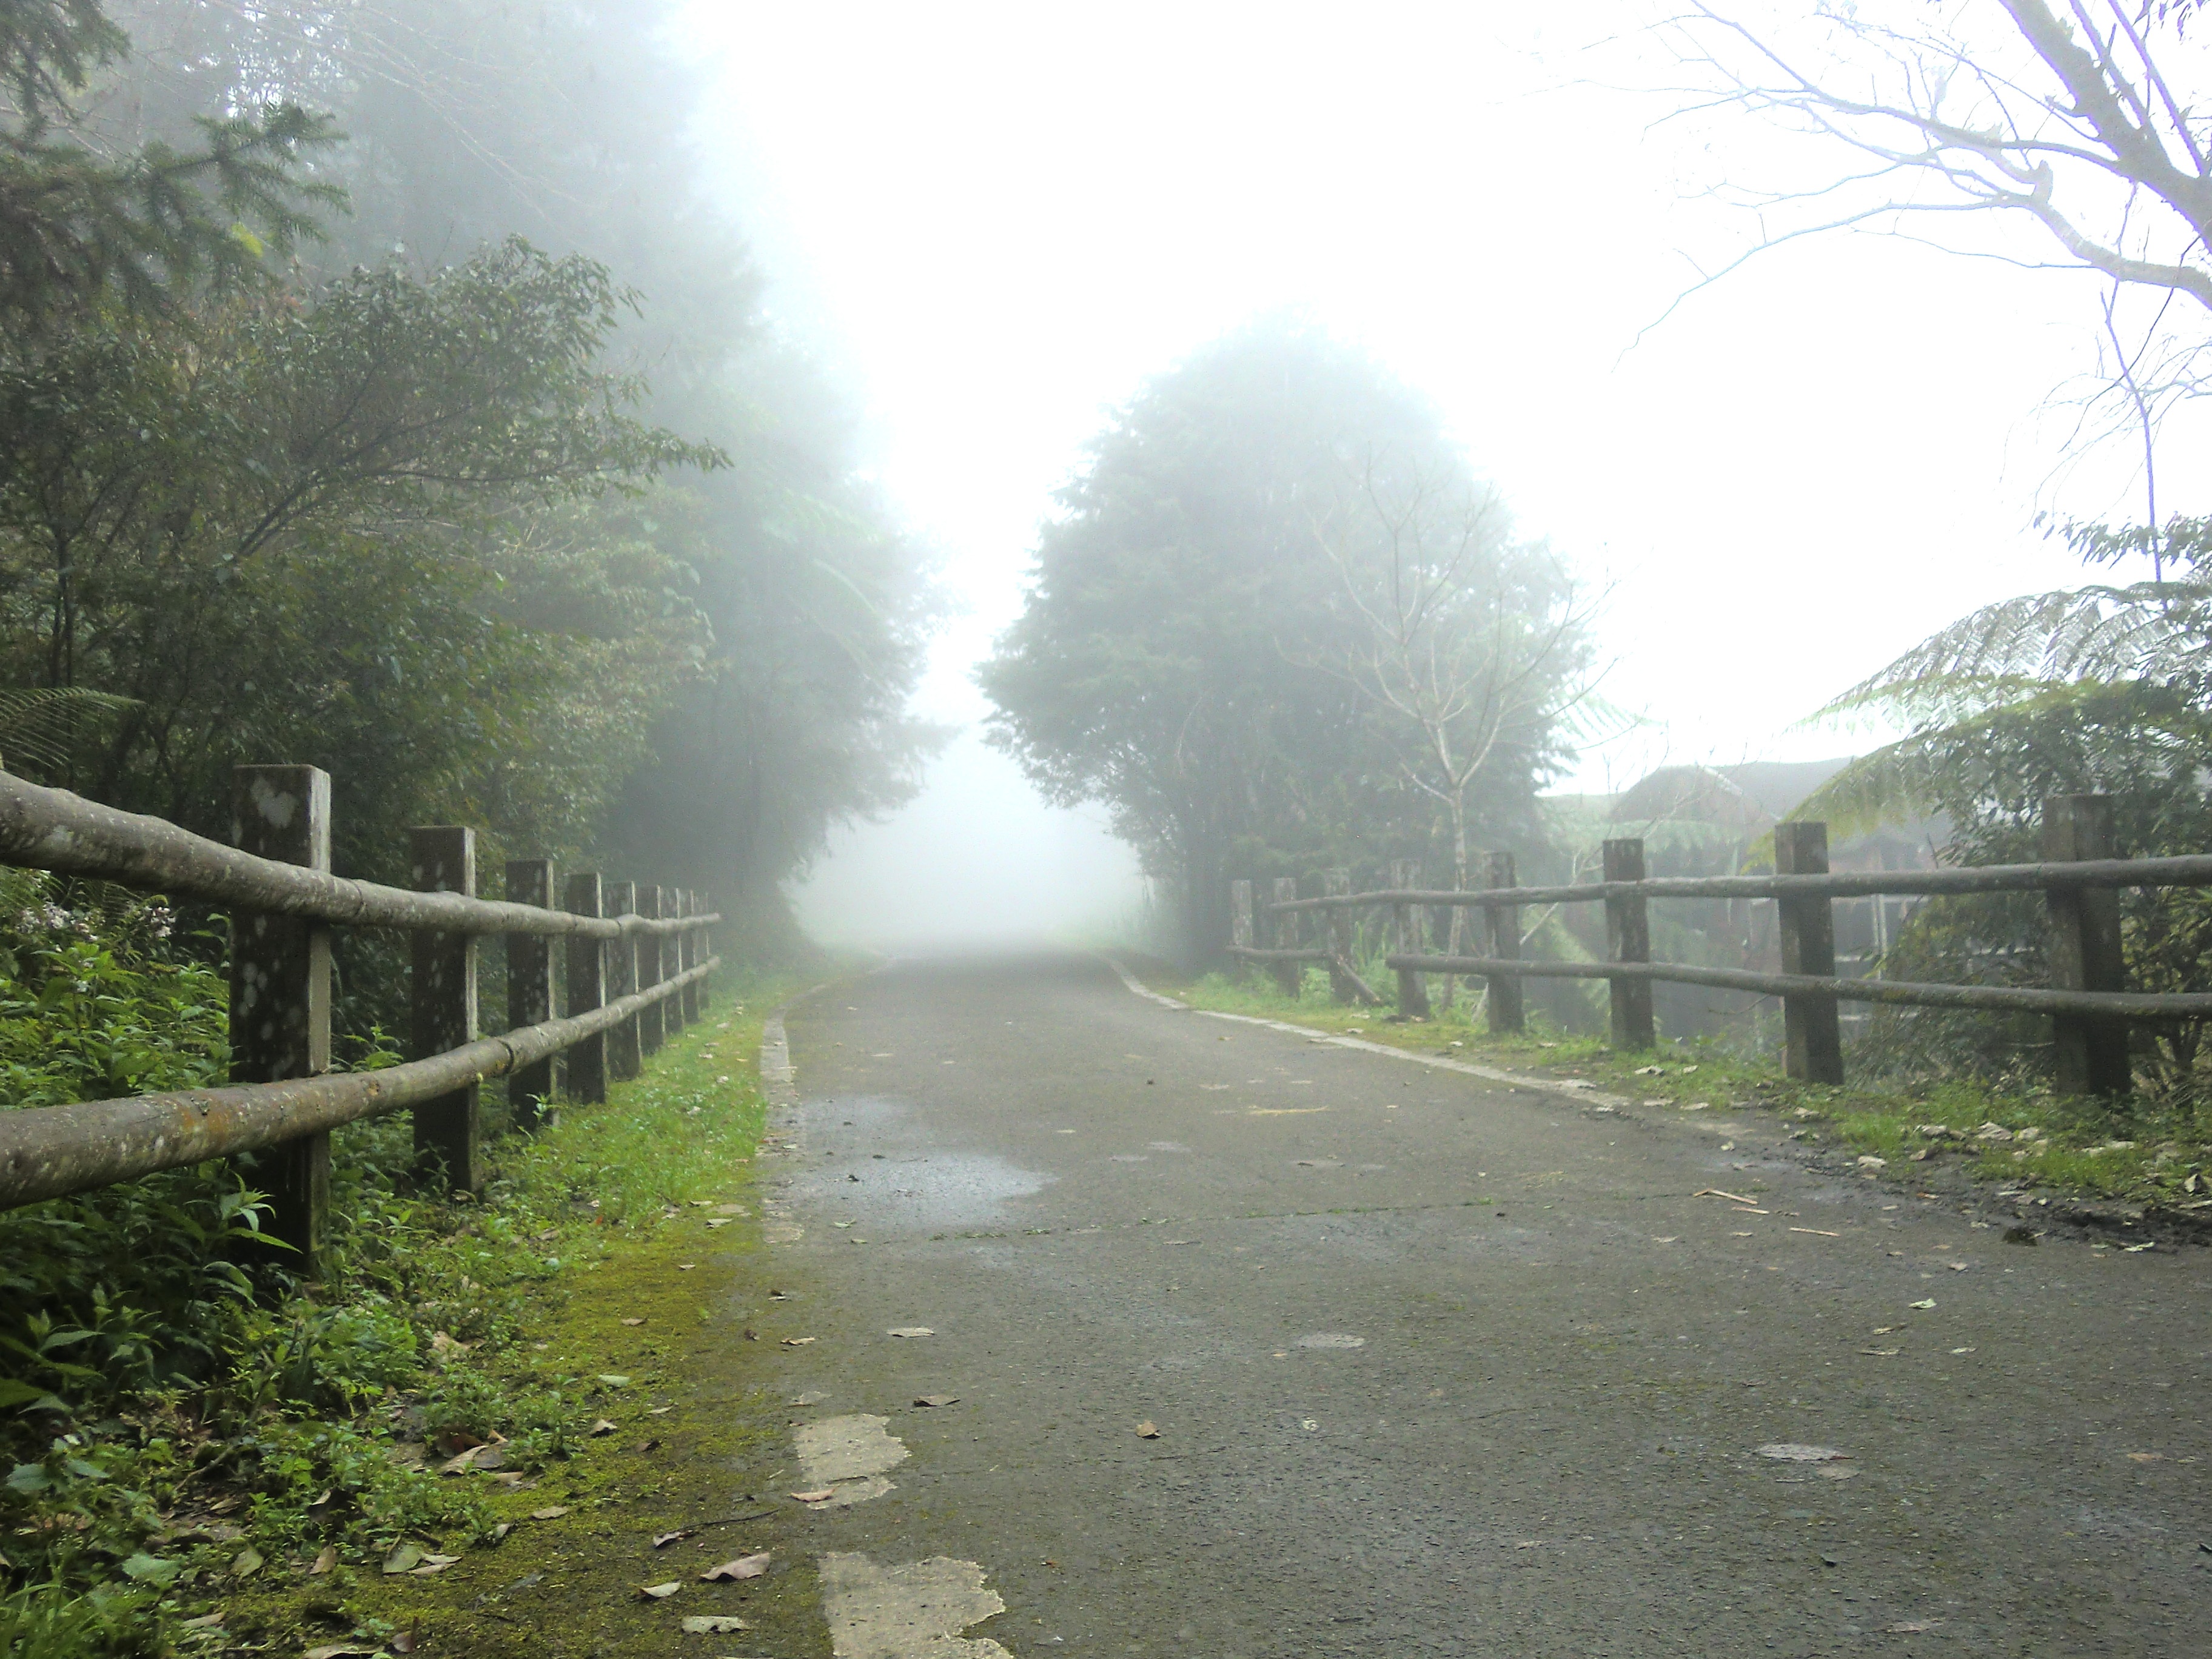
tree, fog, mist, sunlight, morning, rain, flower, green, autumn, weather, waterway, background, grassland, beautiful, pretty, the scenery, drizzle, atmospheric phenomenon